Higher education in Iran

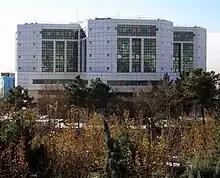
Tehran University of Medical Sciences' "Tehran Heart Center"

In 2008, Iran had over 3.5 million students enrolled in universities. Some 1.7 million in various programs in Islamic Azad university and the remainder in State universities. In addition the new enrollment numbers for the academic year 2004 were 290 thousand in Azad universities, and 250 thousand in state universities. Iran has 54 state operated universities, and 42 state medical schools. These are primarily the top choice for students in national entrance exams. There are 289 major private universities operating as well. In all these schools, except for private universities such as the Islamic Azad University system, tuition and room and board is mostly paid for by the government. The universities themselves largely operate on state budgets.